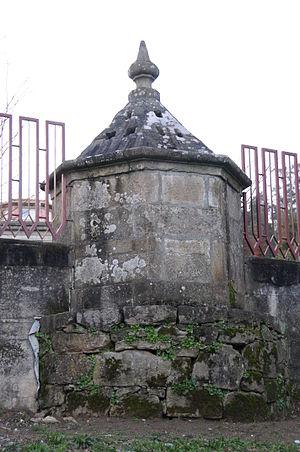
Sept Sources, Braga, Portugal Português: Sete Fontes, Braga, Portugal